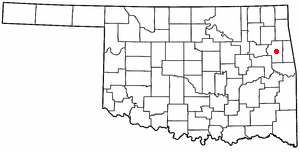
Tahlequah
Tahlequahs beliggenhed i Oklahoma
Tahlequah er en amerikansk by og administrativt centrum i det amerikanske county Cherokee County, i staten Oklahoma. I 2000 havde byen et indbyggertal på 14.458.